Air transports of heads of state and government

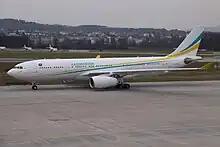
Airbus A330-200 of Kazakhstan Government

The Kingdom of Cambodia operated a Chinese-registered Airbus A320 in 2015 which flies under the callsign KOC01. The government has also occasionally used private or commercial aircraft for travel.